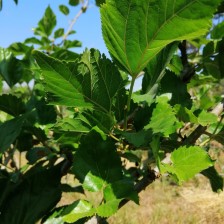
Variety: Buriram60